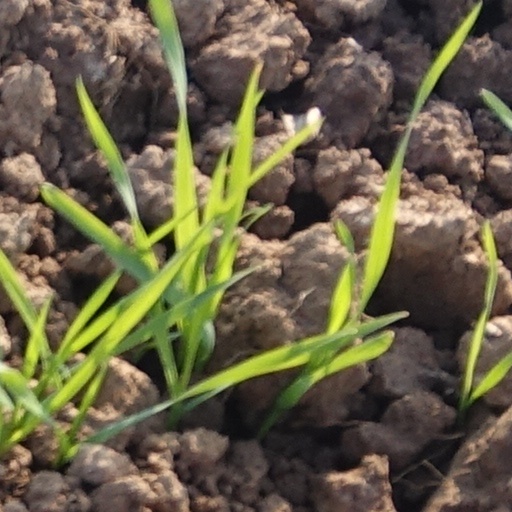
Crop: wheat